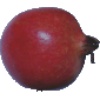
Label: Pomegranate 1